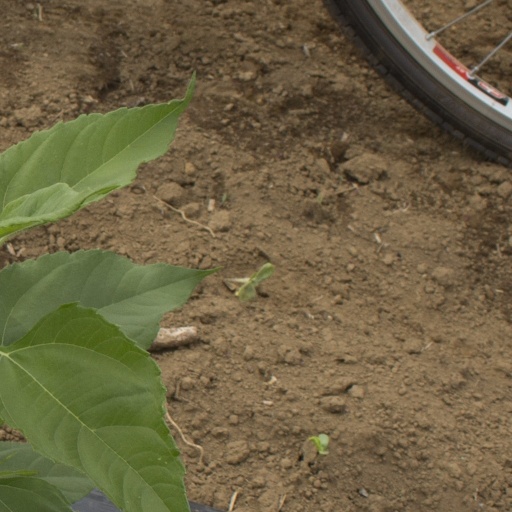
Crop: Jerusalem artichoke